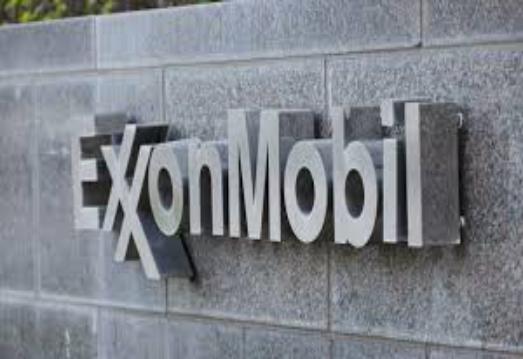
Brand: ExxonMobil
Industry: Transportation